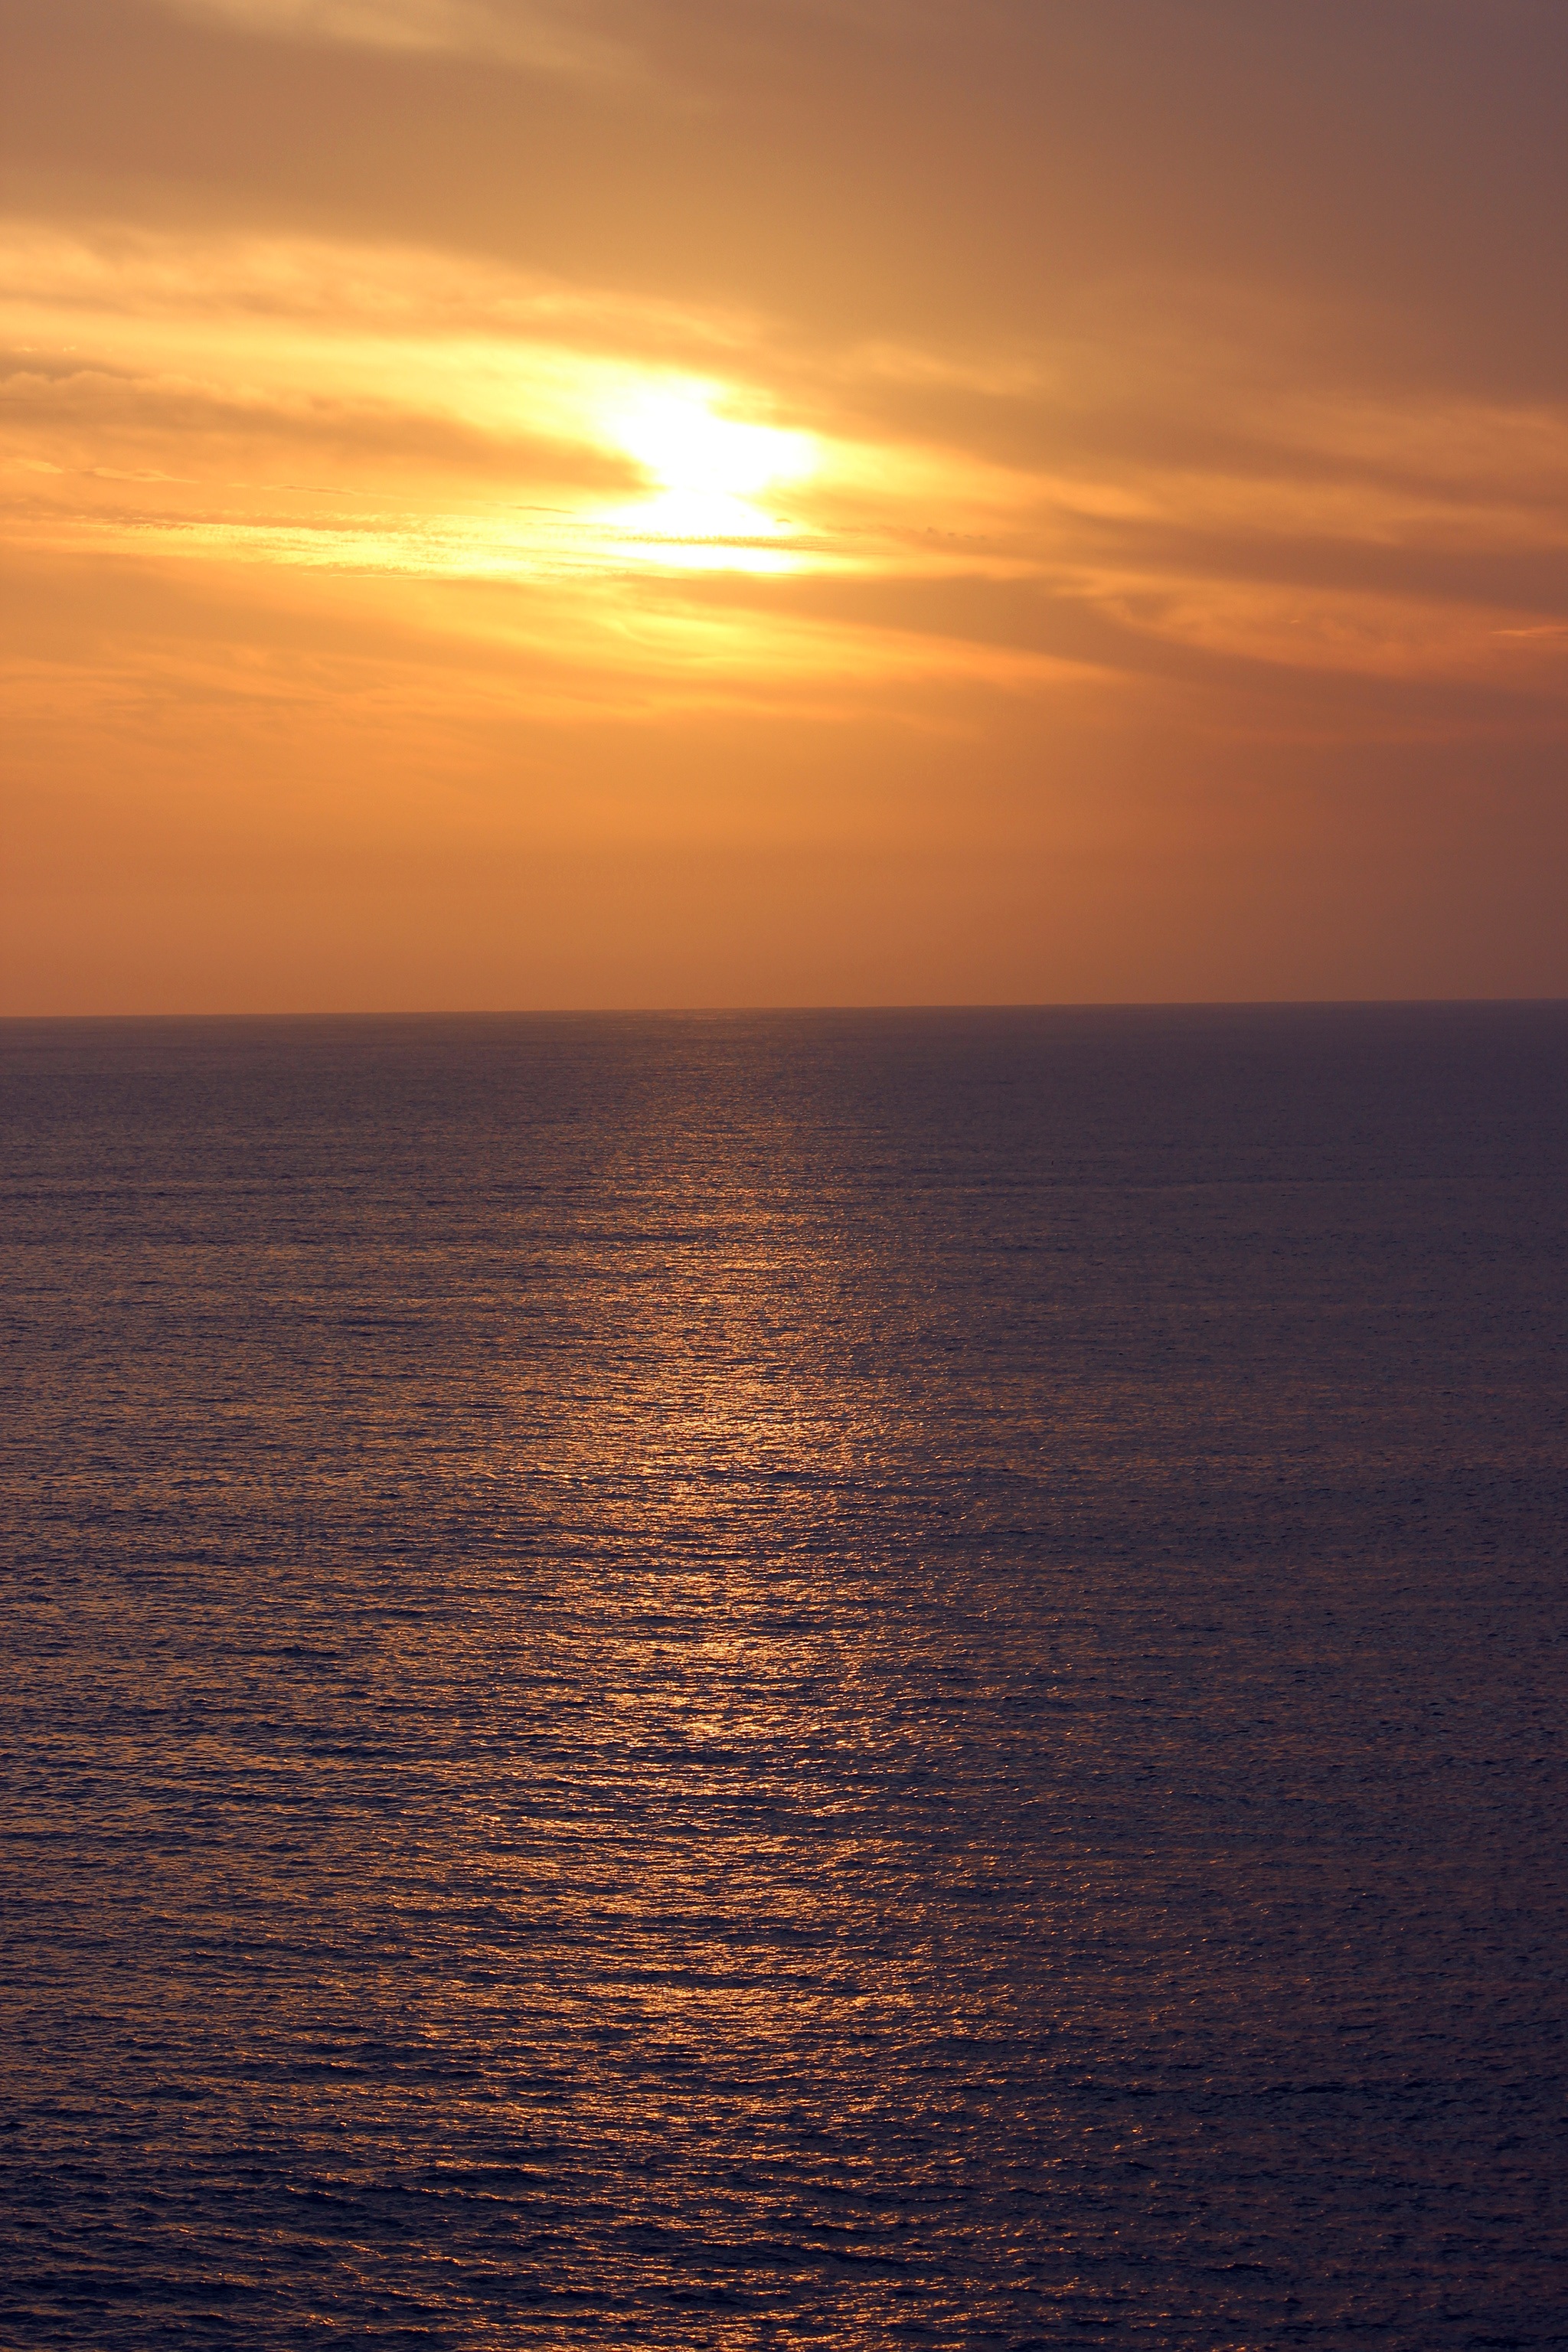
beach, sea, coast, ocean, horizon, cloud, sky, sun, sunrise, sunset, sunlight, morning, wave, dawn, dusk, evening, twilight, afterglow